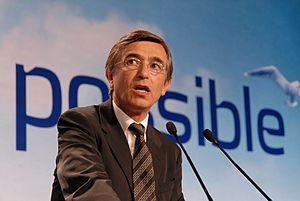
Philippe Douste-Blazy, homme politique français, lors de son discours d'accueil de Nicolas Sarkozy à son meeting de Toulouse du 12 avril 2007, pendant la campagne pour l'élection présidentielle de 2007.
Le gouvernement Alain Juppé (1) est le gouvernement de la République française du 17 mai 1995 au 7 novembre 1995. Premier gouvernement du premier mandat du président de la République Jacques Chirac, il est dirigé par Alain Juppé.
Le gouvernement Alain Juppé (2) est le gouvernement de la République française du 7 novembre 1995 au 2 juin 1997. Deuxième gouvernement du premier mandat du président de la République Jacques Chirac, il est dirigé par Alain Juppé. Il s'agit du 26ᵉ gouvernement de la Vᵉ République française.
Le gouvernement Édouard Balladur est le gouvernement de la République française du 29 mars 1993 au 17 mai 1995. Cinquième gouvernement du deuxième mandat du président de la République François Mitterrand, il est dirigé par Édouard Balladur dans le cadre de la « deuxième cohabitation ». Il s'agit du 24ᵉ gouvernement de la Vᵉ République française.